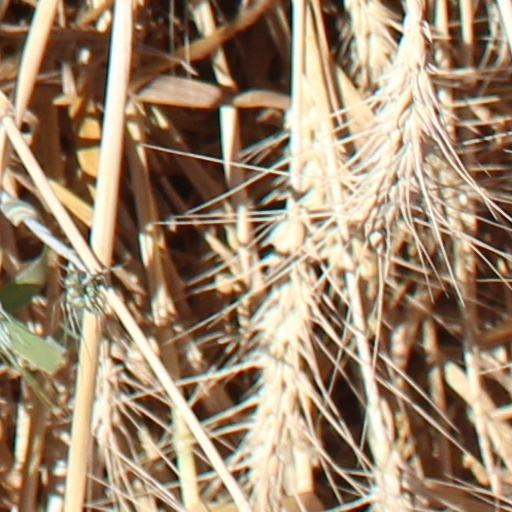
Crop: wheat